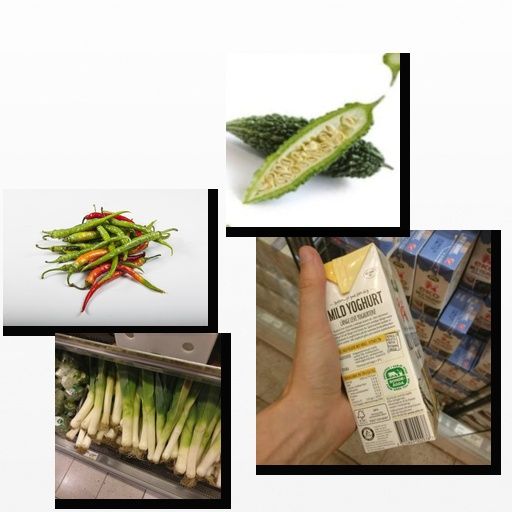
Food items: bitter_gourd, chili_pepper, leek, vanilla_yogurt